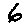
Label: 6